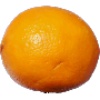
Label: Lemon Meyer 1